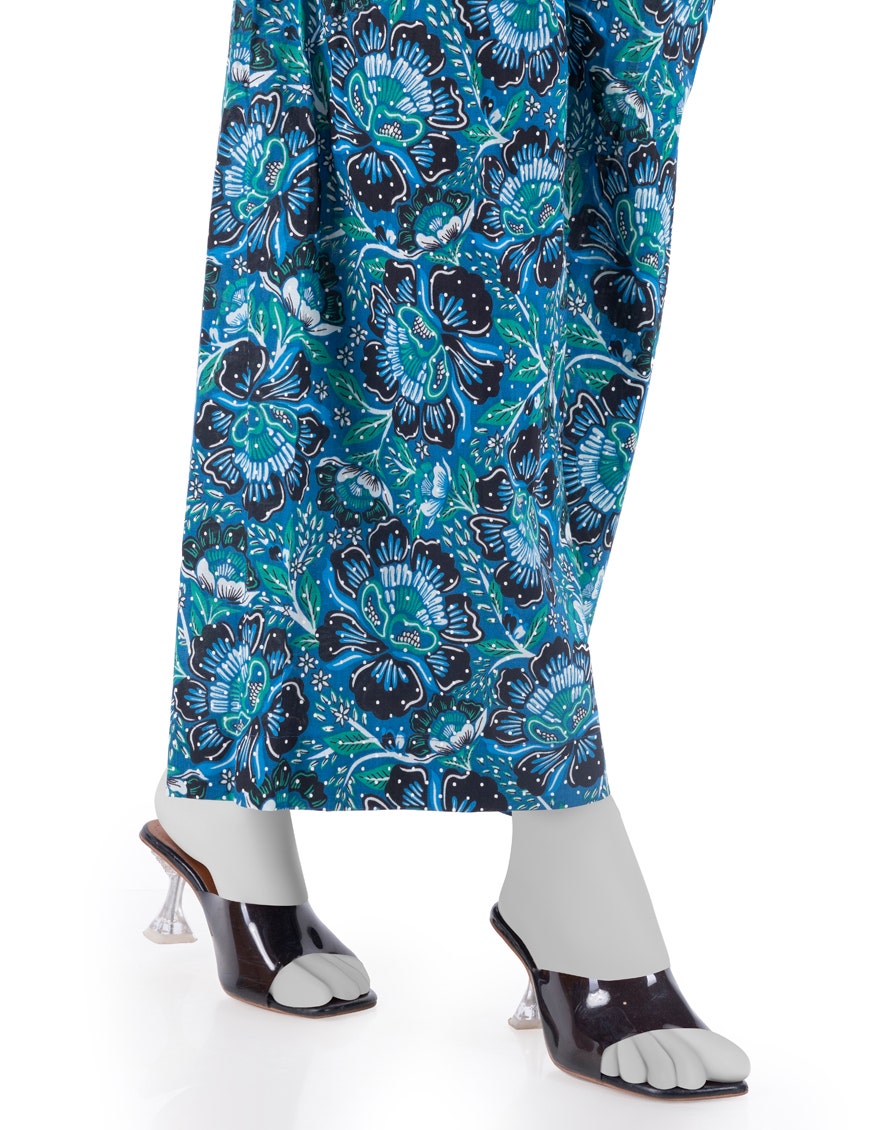
blue multi paisley silk pants